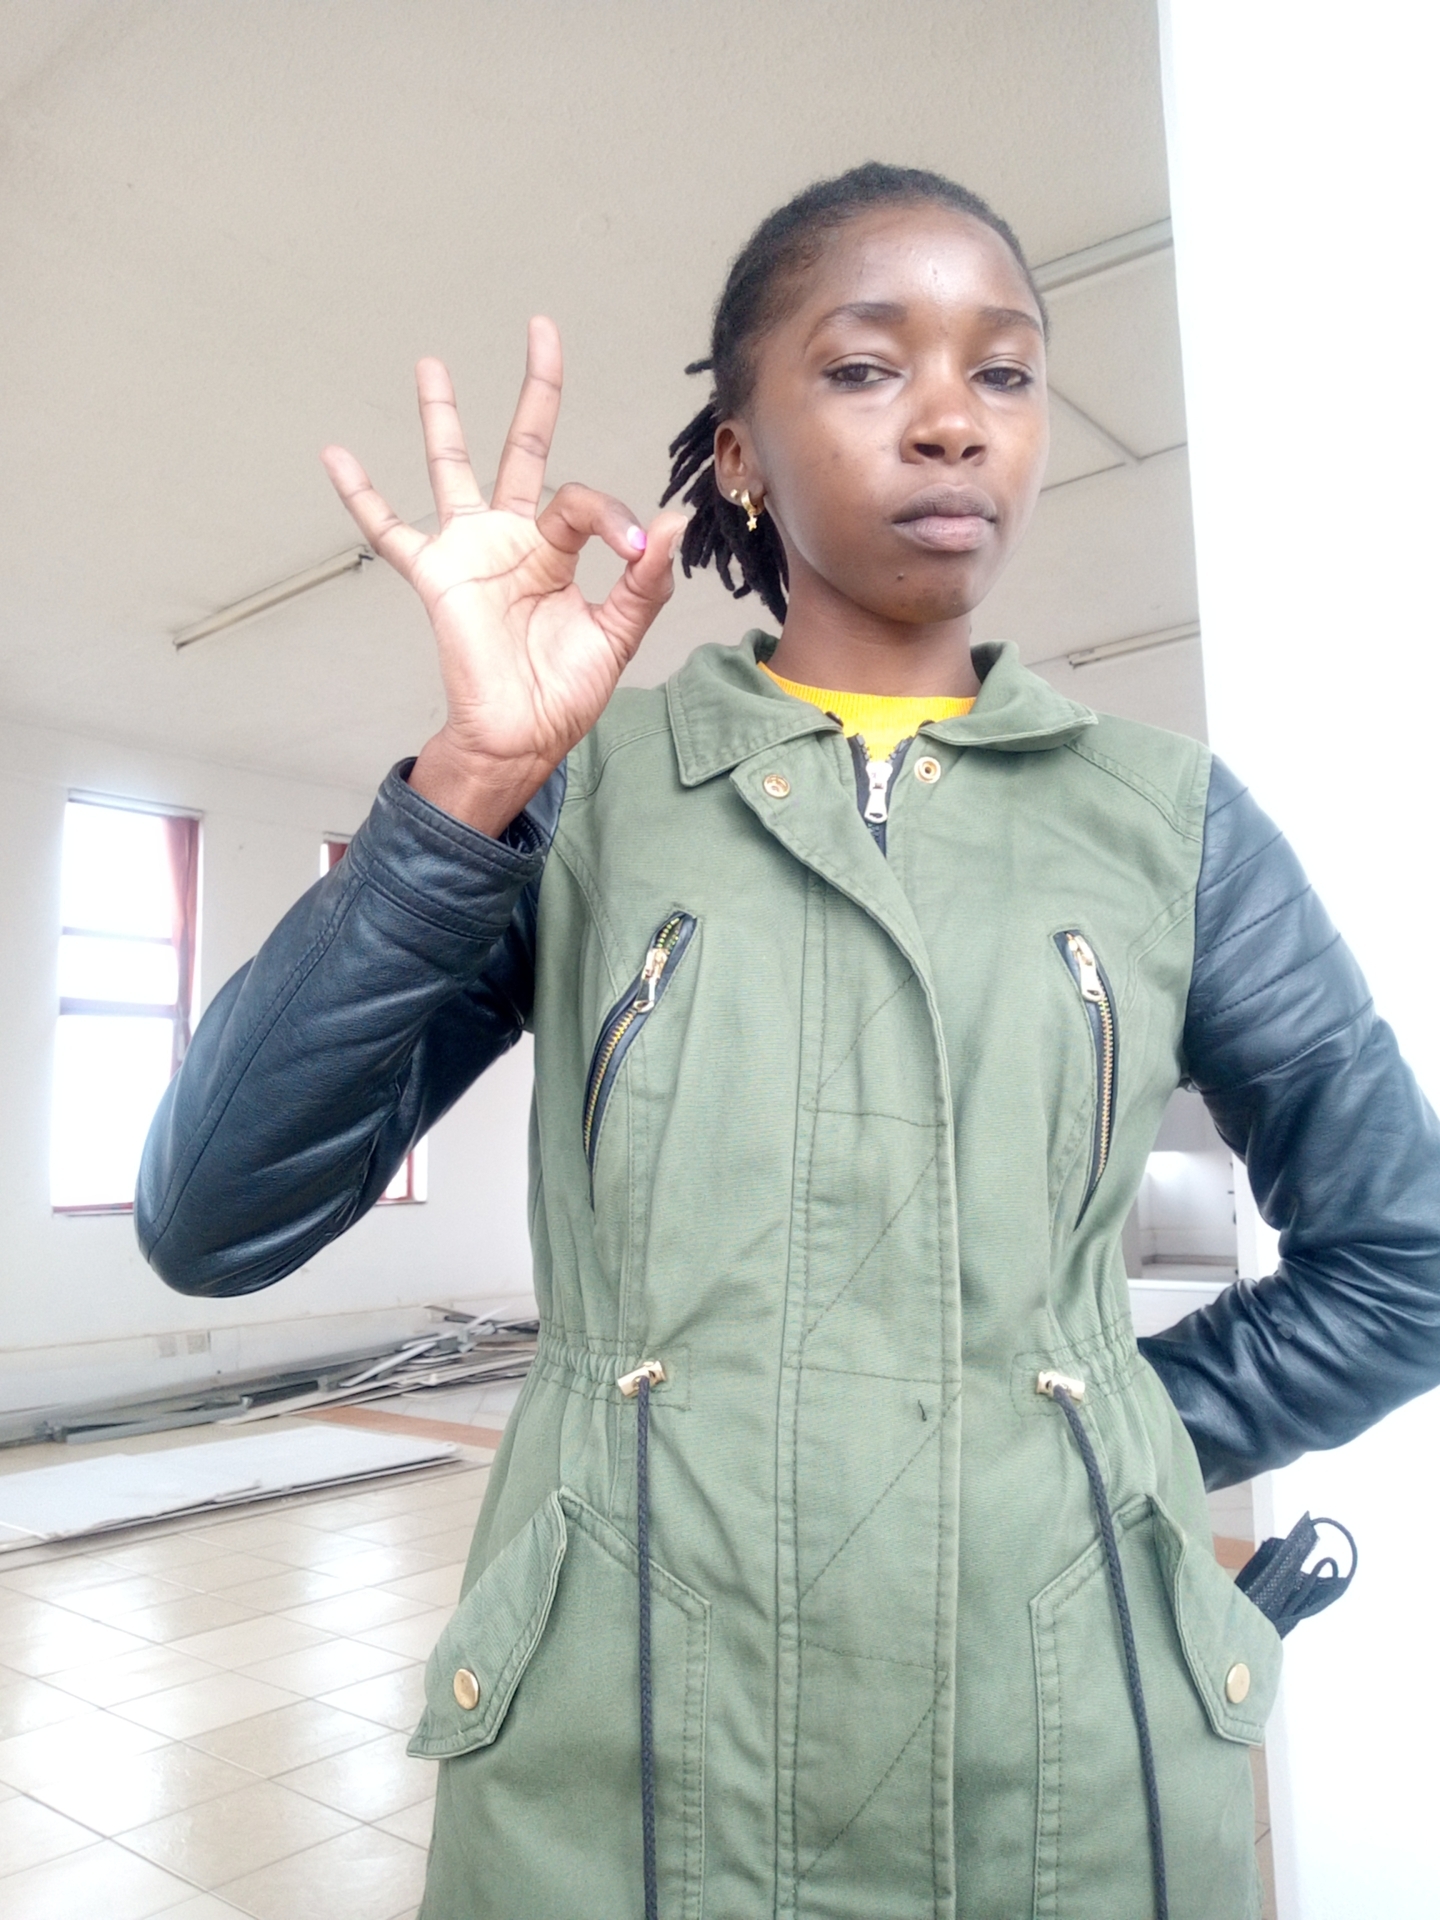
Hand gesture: ok